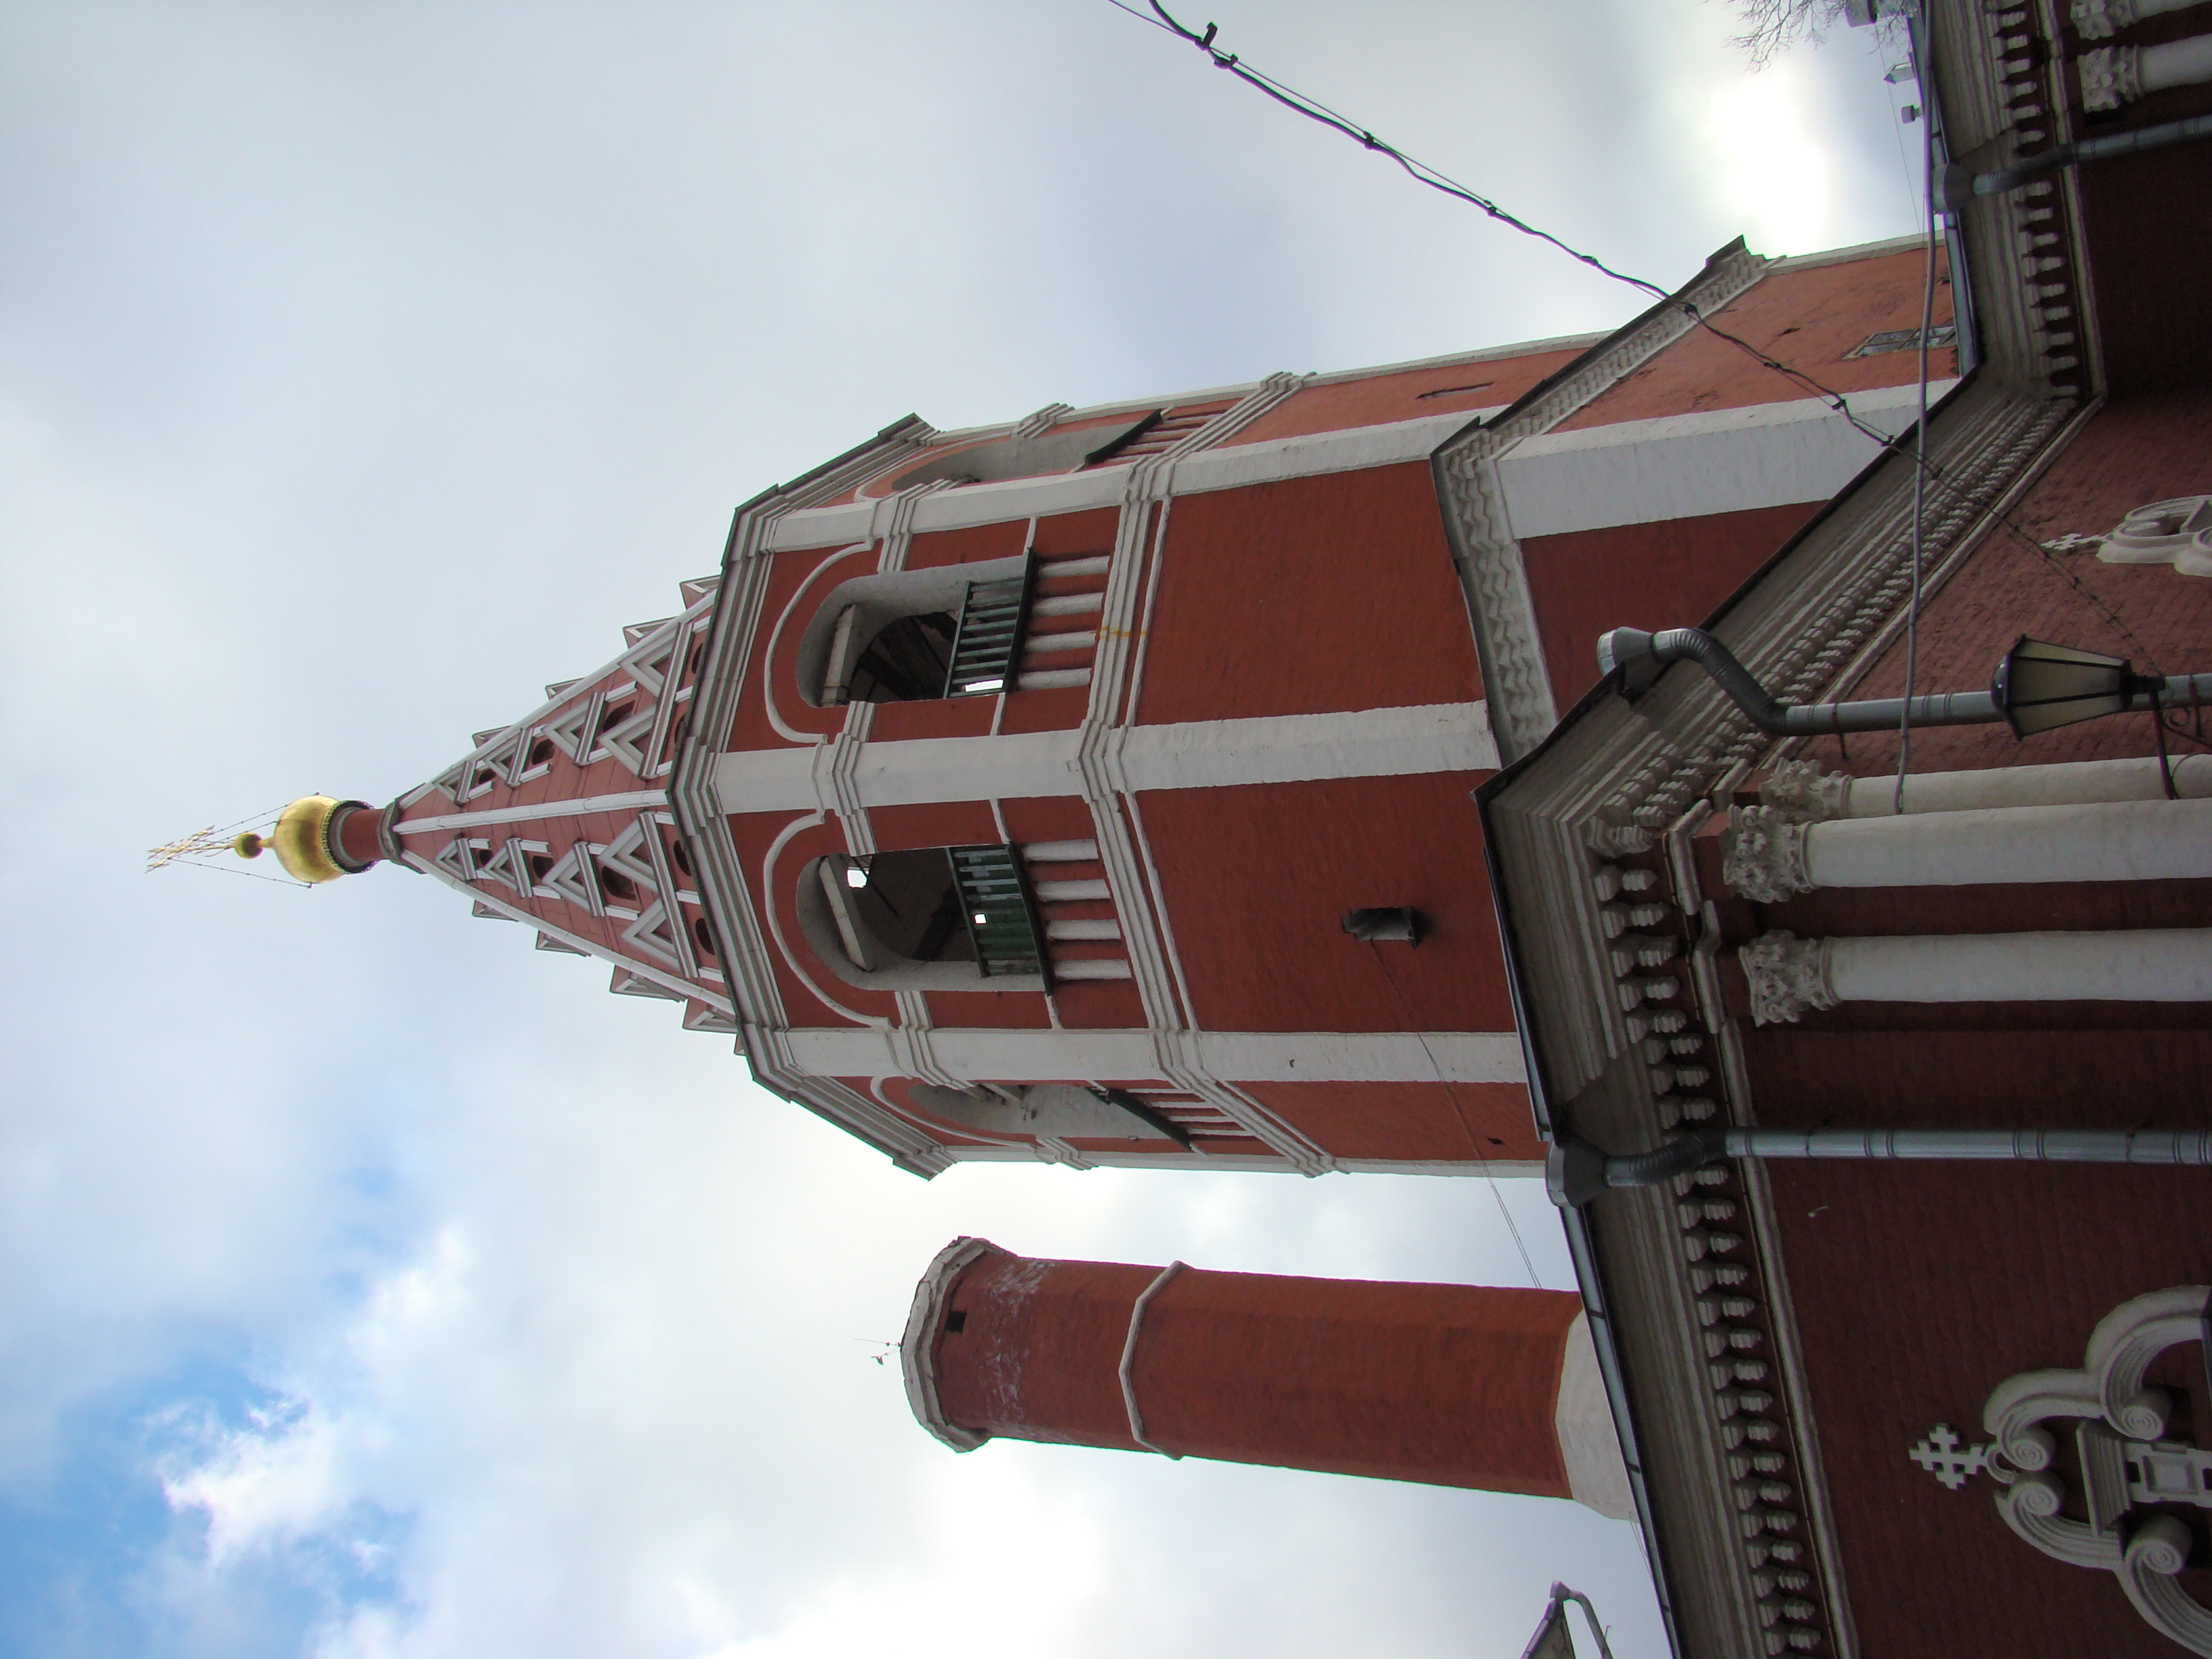
town, building, tower, landmark, facade, church, cathedral, place of worship, clock tower, bell tower, spire, steeple, synagogue, sony, moscow, orthodox, russia, dsch9